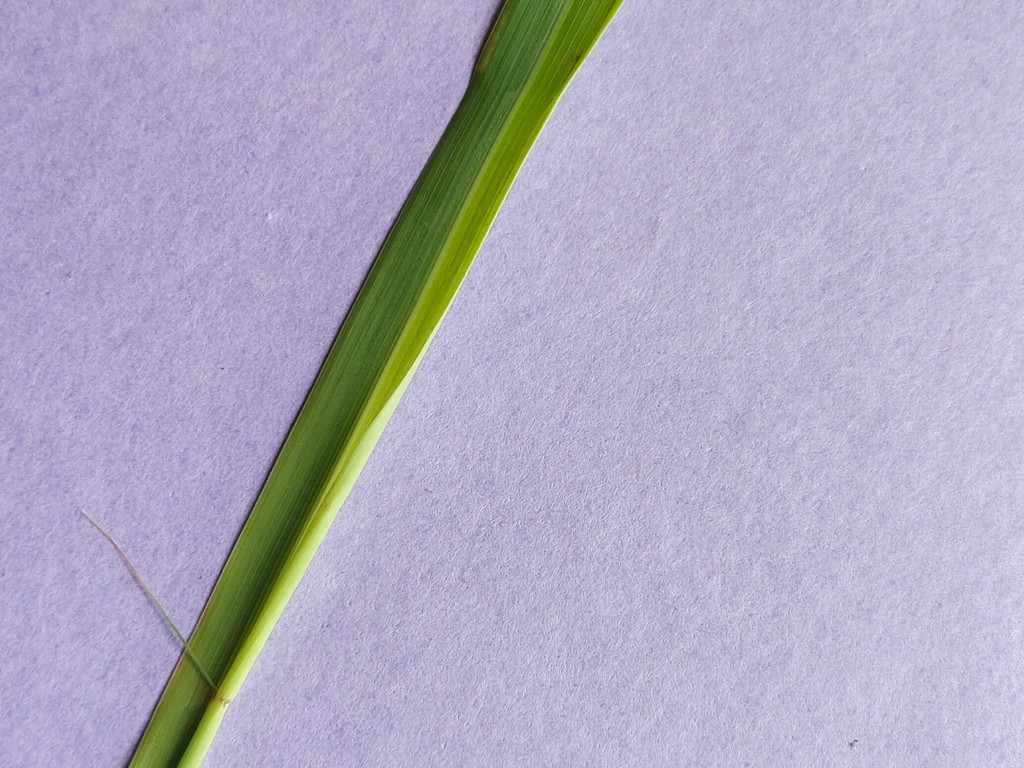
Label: Healthy